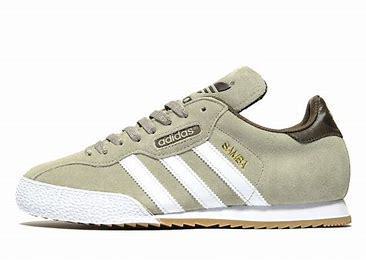
Brand: Adidas
Model: Samba